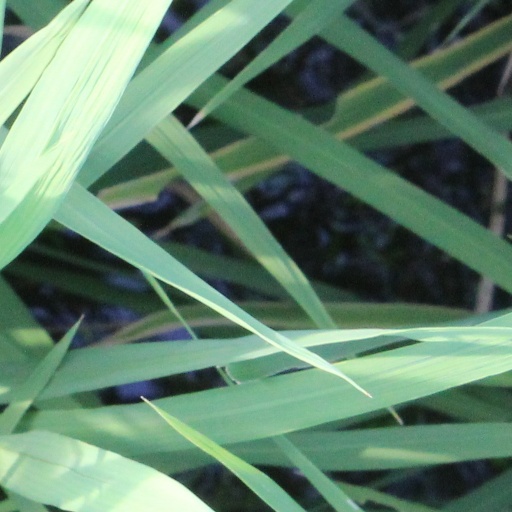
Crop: rice